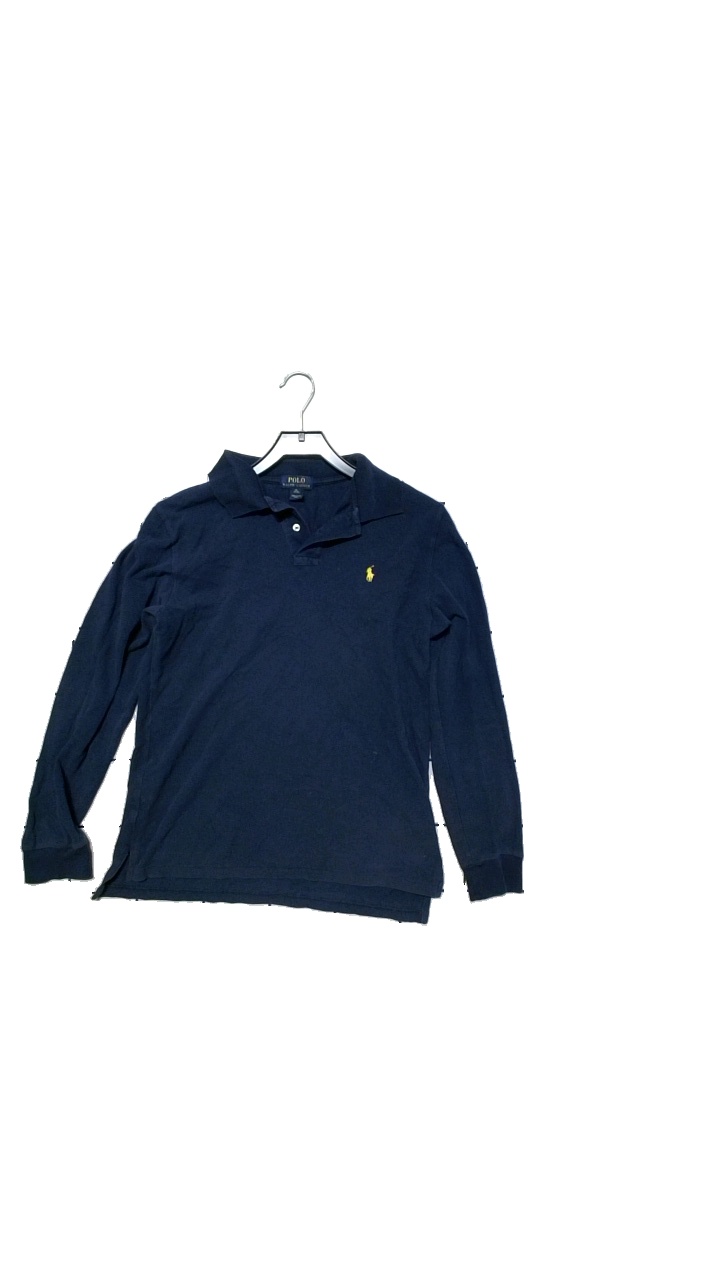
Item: Top (Men)
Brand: Ralph Lauren
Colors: Blue
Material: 100% Bomull
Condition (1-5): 3
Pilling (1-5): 4
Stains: Minor
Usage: Reuse
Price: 50-100